Military engineering

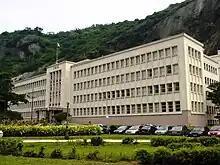
Instituto Militar de Engenharia, Rio de Janeiro - RJ

Brazilian Army engineers can be part of the Quadro de Engenheiros Militares, with its members trained or professionalized by the traditional Instituto Militar de Engenharia (IME) "(Military Institute of Engineering)", or the Arma de Engenharia, with its members trained by the Academia Militar das Agulhas Negras (AMAN) "(Agulhas Negras Military Academy)."